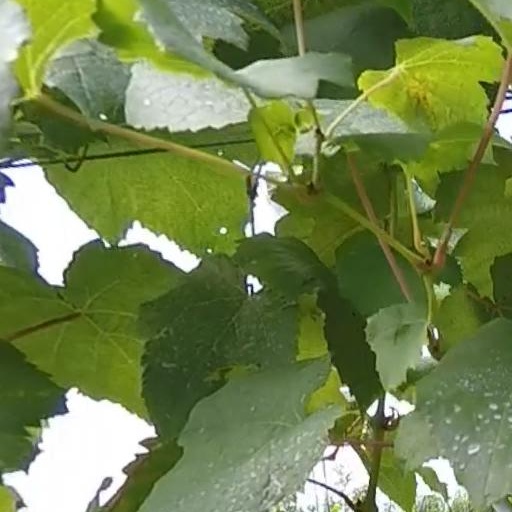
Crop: grape